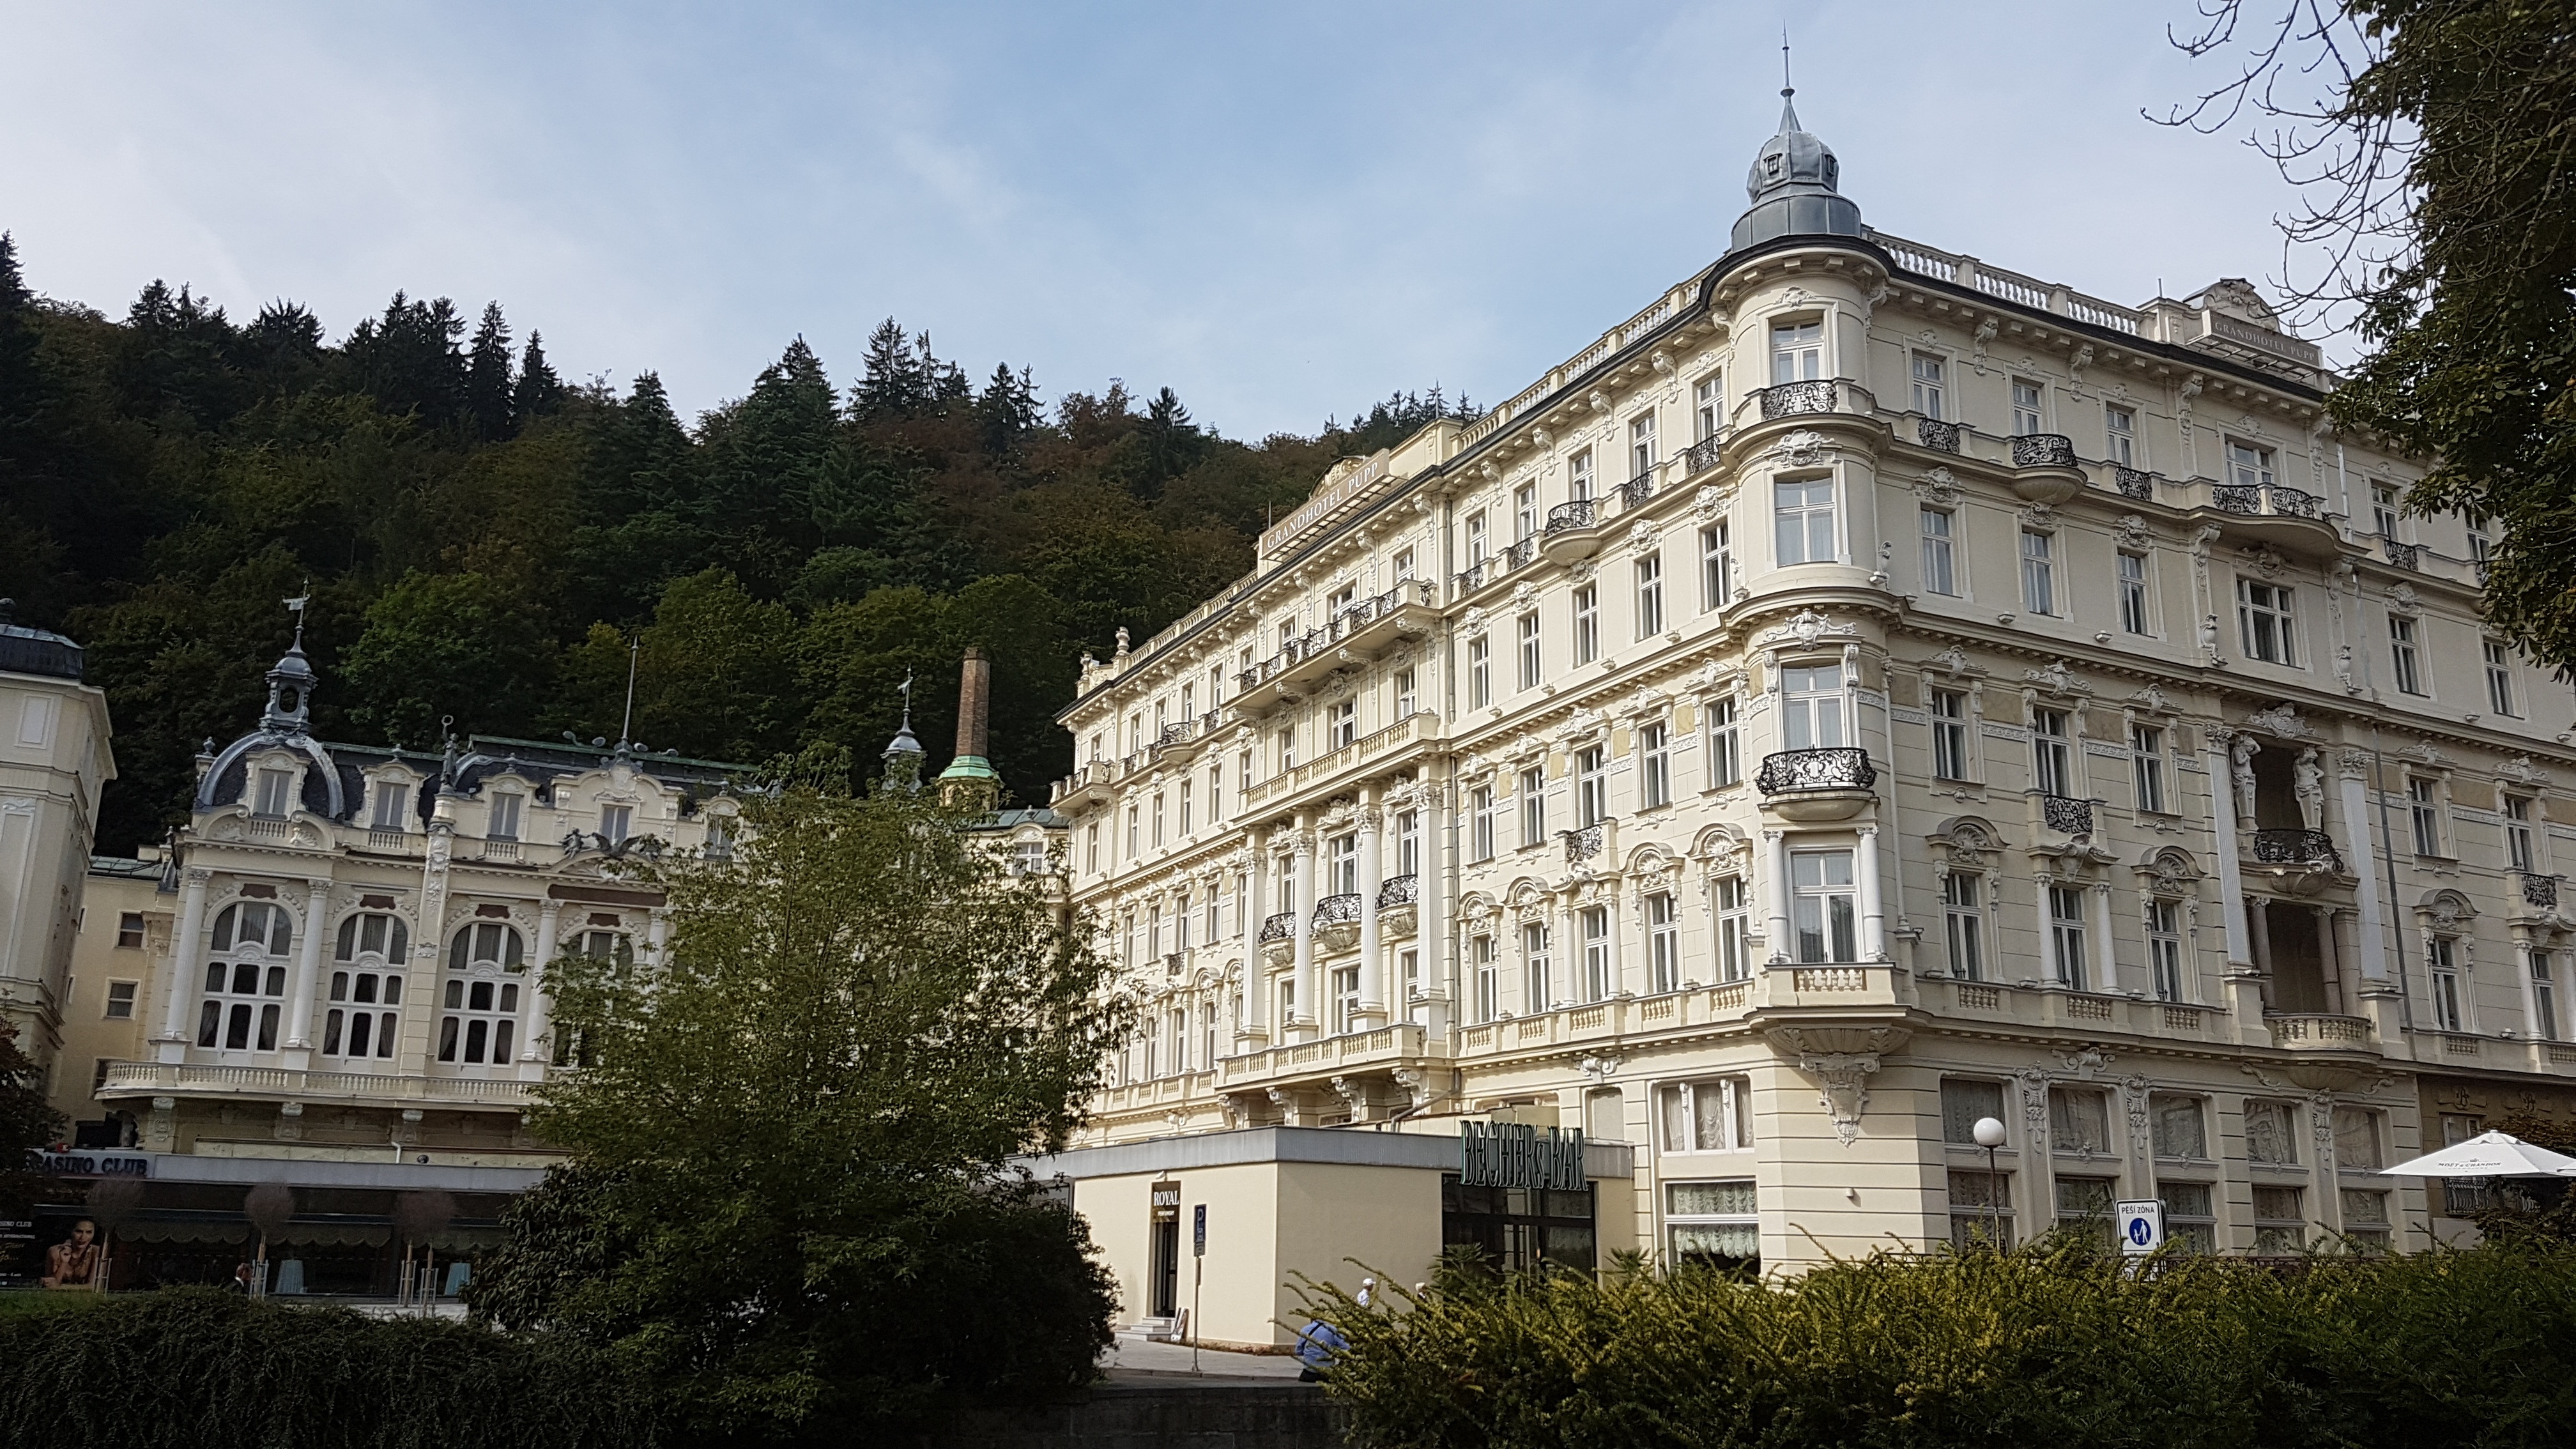
architecture, mansion, building, chateau, palace, landmark, facade, spa, estate, czech republic, neighbourhood, tours, stately home, classical architecture, karlovy vari